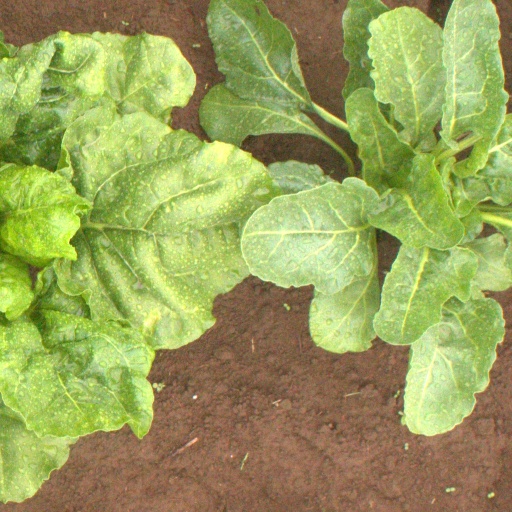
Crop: sugar beet